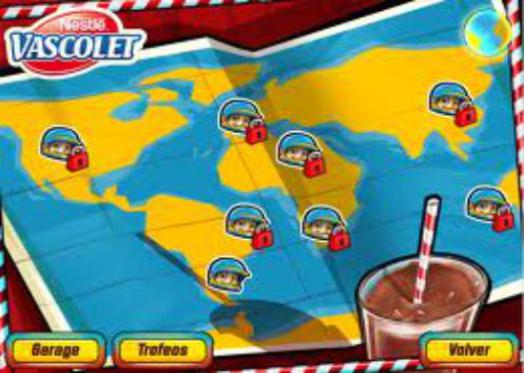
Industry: Food